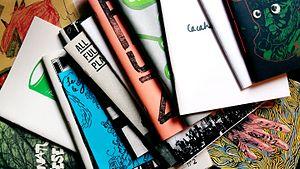
Une collection personnelle de graphzines (fanzines graphiques) de pays divers (Japon, France, Espagne, Norvège, États-Unis). Español: Una colección personal de graphzines (fanzines gráficos) de distintos países (Japón, Francia, España, Noruega, Estados Unidos).
"Un graphzine est, comme son nom le laisse entendre, un ouvrage autoproduit ou ""zine"" au contenu essentiellement graphique. Les éléments textuels, s'ils existent, sont conçus de manière graphique ou intégrés dans les images. Le fil narratif entre les images, contrairement aux bandes dessinées classiques, n'est le plus souvent pas présent. Le graphzine n'est pas réductible au fanzine. Alors que le fanzine, au sens précis de ce terme, est un ""zine"" de ""fan"" consacré à un sujet particulier, le graphzine vaut pour lui-même, comme événement graphique, sans être relatif à un sujet donné. Lorsqu'un graphzine est organisé selon un thème principal, ce qui arrive parfois, celui-ci n'est alors qu'un prétexte pour une expression graphique.